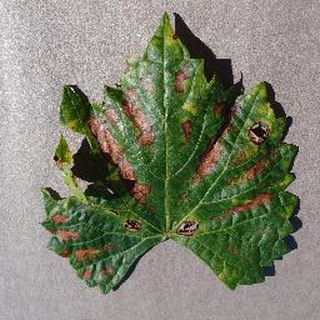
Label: grape_esca_black_measles